2015 Masters (snooker)

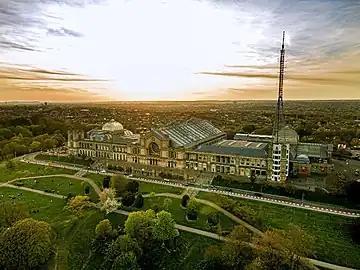
The event was held at the Alexandra Palace in London, England (pictured).

The Masters is an invitational snooker tournament first held in 1975. Organised by World Snooker, the 2015 Masters was the 41st staging of the tournament. It was the second Triple Crown event of the 2014–15 snooker season, following the 2014 UK Championship and preceding the 2015 World Snooker Championship. Held between 11 and 18 January 2015, the event was played at the Alexandra Palace in London. Matches were played as the best-of-11 until the final, which was the best-of-19 frames played over two . The event was sponsored for the second time by online betting site Dafabet.